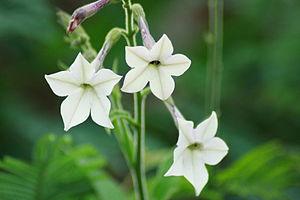
Le tabac ailé est une plante herbacée vivace de la famille des Solanaceae, originaire d'Amérique du Sud.